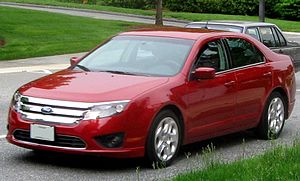
Ford Motor Company / Miljøinitiativer / Brændstoffleksible modeller
Ford Fusion SE
Ford Motor Company er en amerikansk multinational bilfabrikant med hovedsæde i Dearborn, Michigan, USA. Virksomheden er grundlagt af Henry Ford den 16. juni 1903. Koncernen sælger biler kommercielle køretøjer under Ford-mærket og luksusbiler under Lincoln-mærket. Tidligere har koncernen også fremstillet lastbiler, traktorer og bildele. Ford har haft tæt samarbejde med Mazda, i form af produktionsudvikling og ejede før 33%. I de senere år valgte Ford sælge næsten alle aktier igen, til nu 13%. Ford ejer også bilmærket Aston Martin. Ford Motor Company er børsnoteret på New York Stock Exchange og styres af Ford-familien, tiltrods for de har en mindre ejerandel. Baseret på det samlede bilsalg i 2010 er Ford Motor Company den næststørste bilproducent i USA og femtestørst på verdensplan. Fords globale omsætning i 2009 var på 118,3 milliarder dollars ifølge Fortune 500. I 2008 producerede Ford 5,532 millioner biler og samme år var antallet af ansatte hos Ford 230.000. I 2009 afstedkom finanskrisen, at Fords produktion faldt til 4,817 millioner. Selskabets nettoindkomst i 2010 var på 6,6 milliarder dollars.